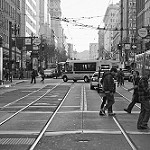
Label: street